Toronto Raptors

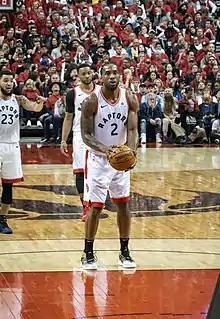
Kawhi Leonard prepares to take a free throw during Game 2 of the 2019 Finals

Despite resting Leonard for more than 20 games due to his injury from the previous season, the Raptors finished the regular season with the second seed in the East, and the second-best record in the league behind the Milwaukee Bucks. The Raptors faced the Orlando Magic in the first round of the 2019 playoffs, defeating them in five games. In the following round, the Raptors defeated the Philadelphia 76ers in a tightly contested seven-game series. In the closing seconds of Game 7 with the game tied, Leonard hit the game-winning 15-foot buzzer-beater to lift the Raptors to a 92–90 victory—the first Game 7 buzzer-beater in NBA playoff history. They went on to face the Bucks in the Eastern Conference Finals. After losing the first two games in Milwaukee, Toronto won the next four, advancing to the NBA Finals for the first time in franchise history, and their opponents were the two-time defending champions Golden State Warriors. The Warriors, which were making their fifth consecutive finals appearance and featured multiple All-Stars, including Splash Brothers Stephen Curry (son of former Raptor Dell Curry) and Klay Thompson, were favourites to win. However, the Raptors earned their first championship by defeating the Warriors 4–2, with Leonard being named Finals MVP. In doing so, the Raptors became the first team based outside the United States to win the NBA title (and the Larry O'Brien Championship Trophy) and the first team based outside the United States to win a championship in any of the four major North American sports leagues since the Toronto Blue Jays won the World Series in 1993, ending a 25-year-long drought from Canada-based major professional sports teams.